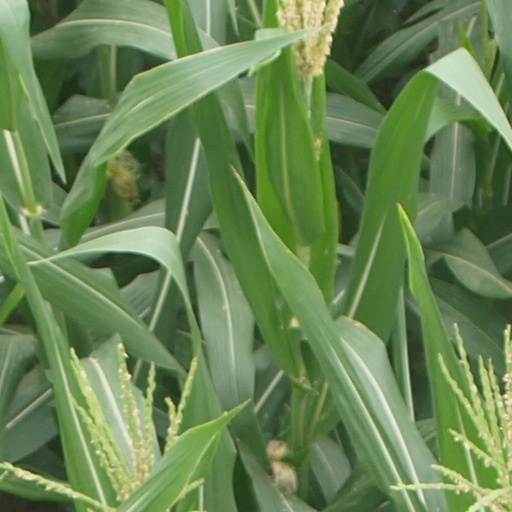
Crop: maize; corn